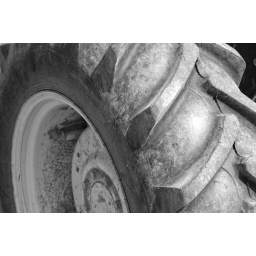
Thought I'd see if this one looks better in black and white